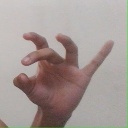
अक्षर: ओ